Geotextile

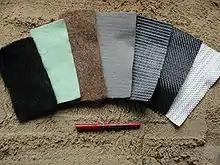
A selection of woven and non-woven geotextile samples

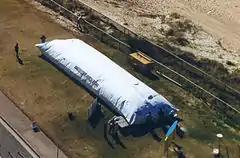
Geotextile sandbags can be 20 m long, such as those used for the artificial reef at Narrow Neck, Queensland.

Geotextiles are versatile permeable fabrics that, when used in conjunction with soil, can effectively perform multiple functions, including separation, filtration, reinforcement, protection, and drainage. Typically crafted from polypropylene or polyester, geotextile fabrics are available in two primary forms: woven, which resembles traditional mail bag sacking, and nonwoven, which resembles felt.